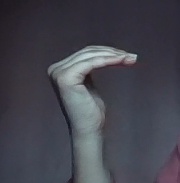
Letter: haa